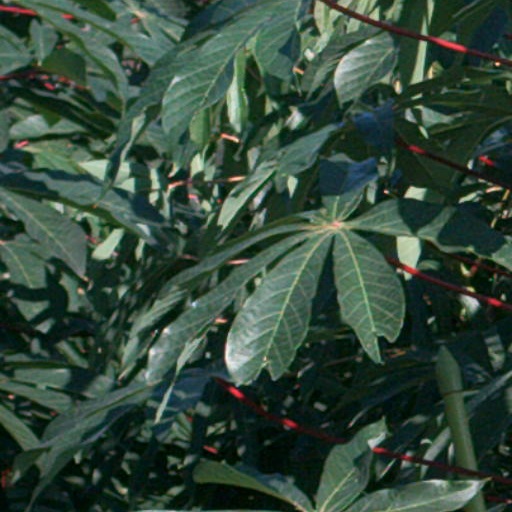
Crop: cassava